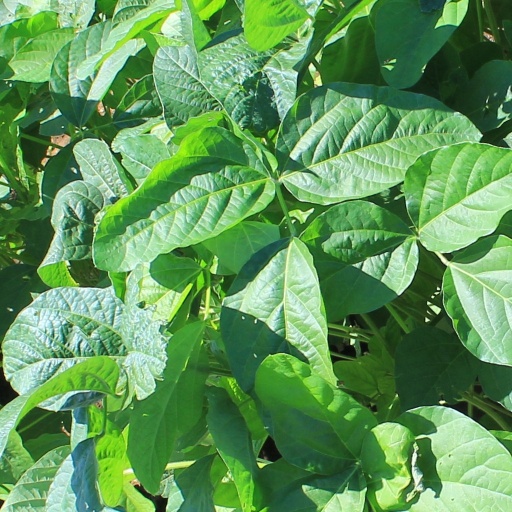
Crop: soybean